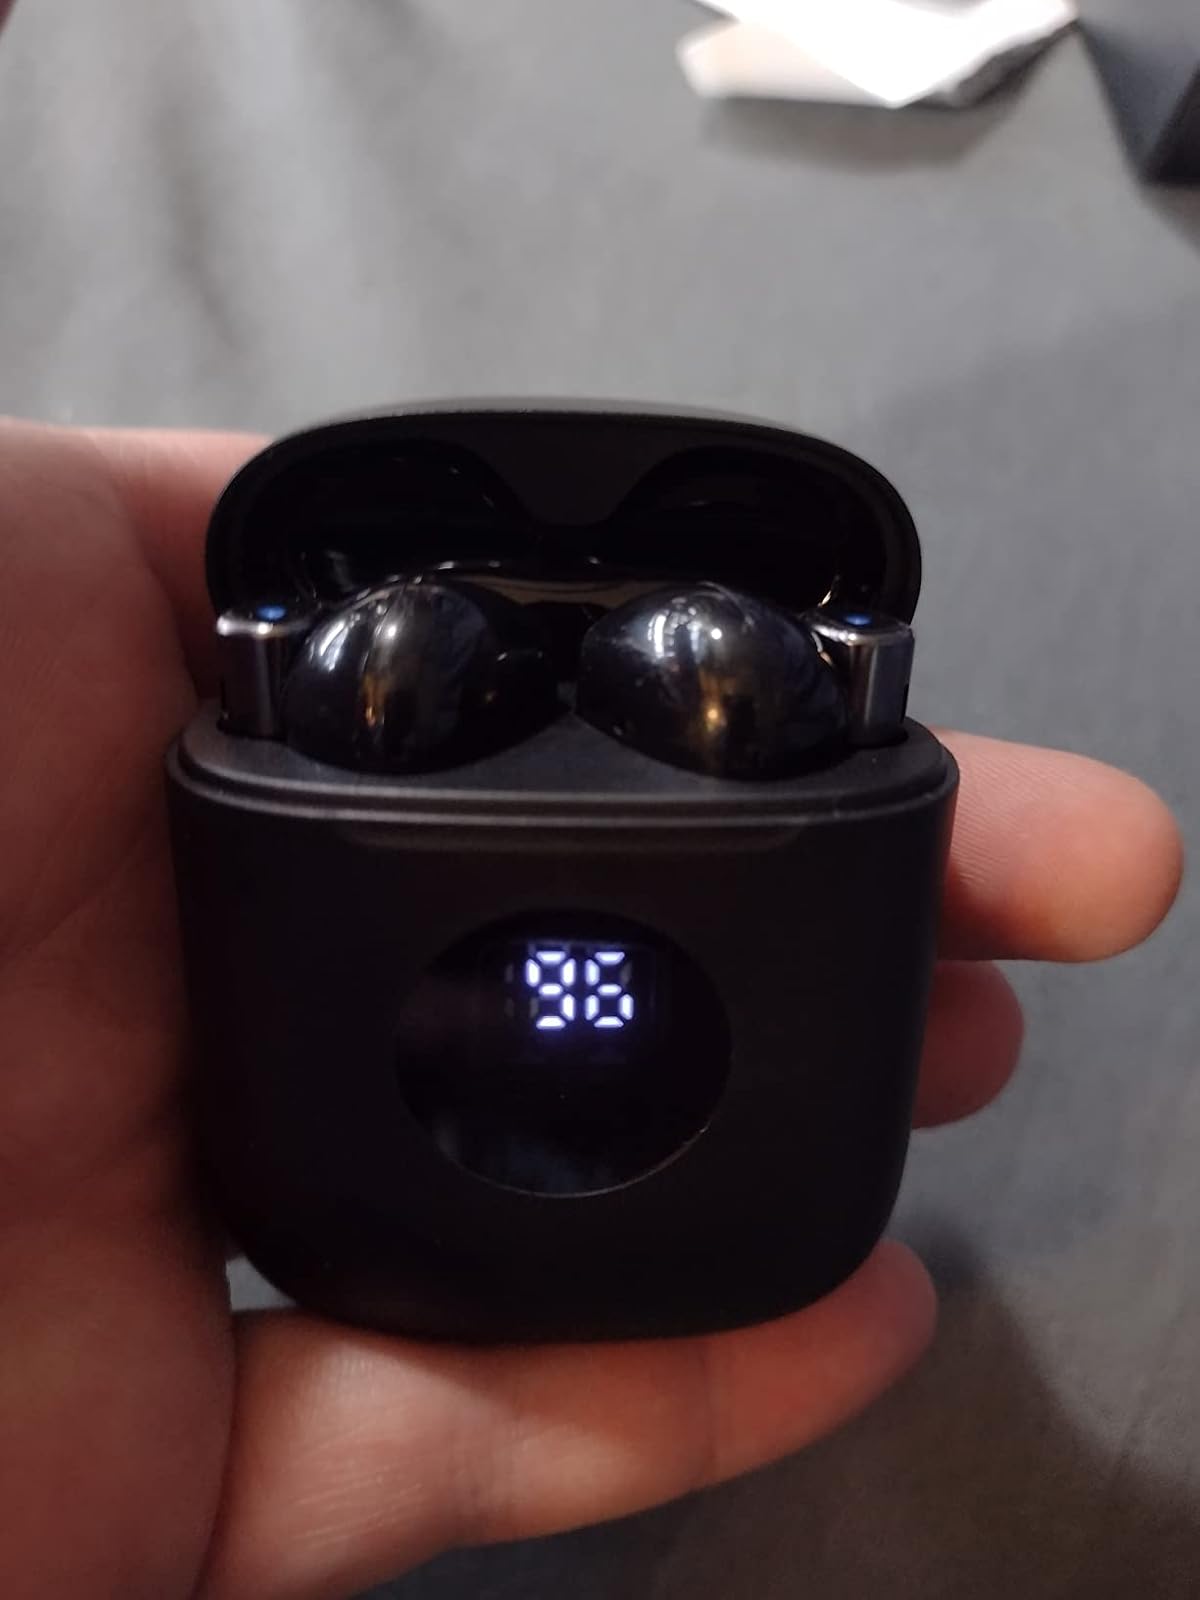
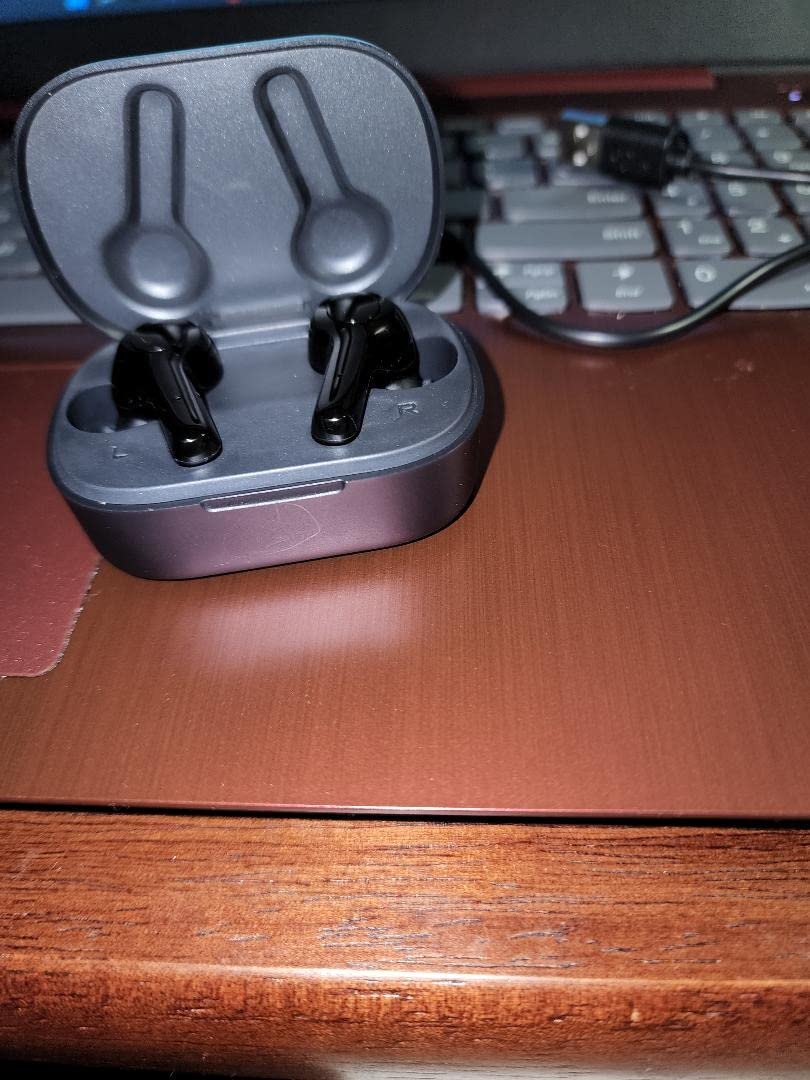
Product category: earbuds
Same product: no